Rashtrakuta Empire

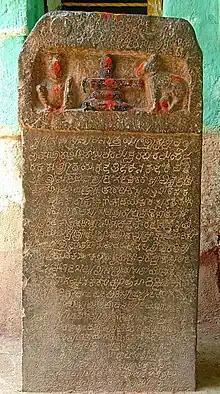

The Rashtrakutas contributed much to the architectural heritage of the Deccan. Art historian Adam Hardy categorises their building activity into three schools: Ellora, around Badami, Aihole and Pattadakal, and at Sirval near Gulbarga.